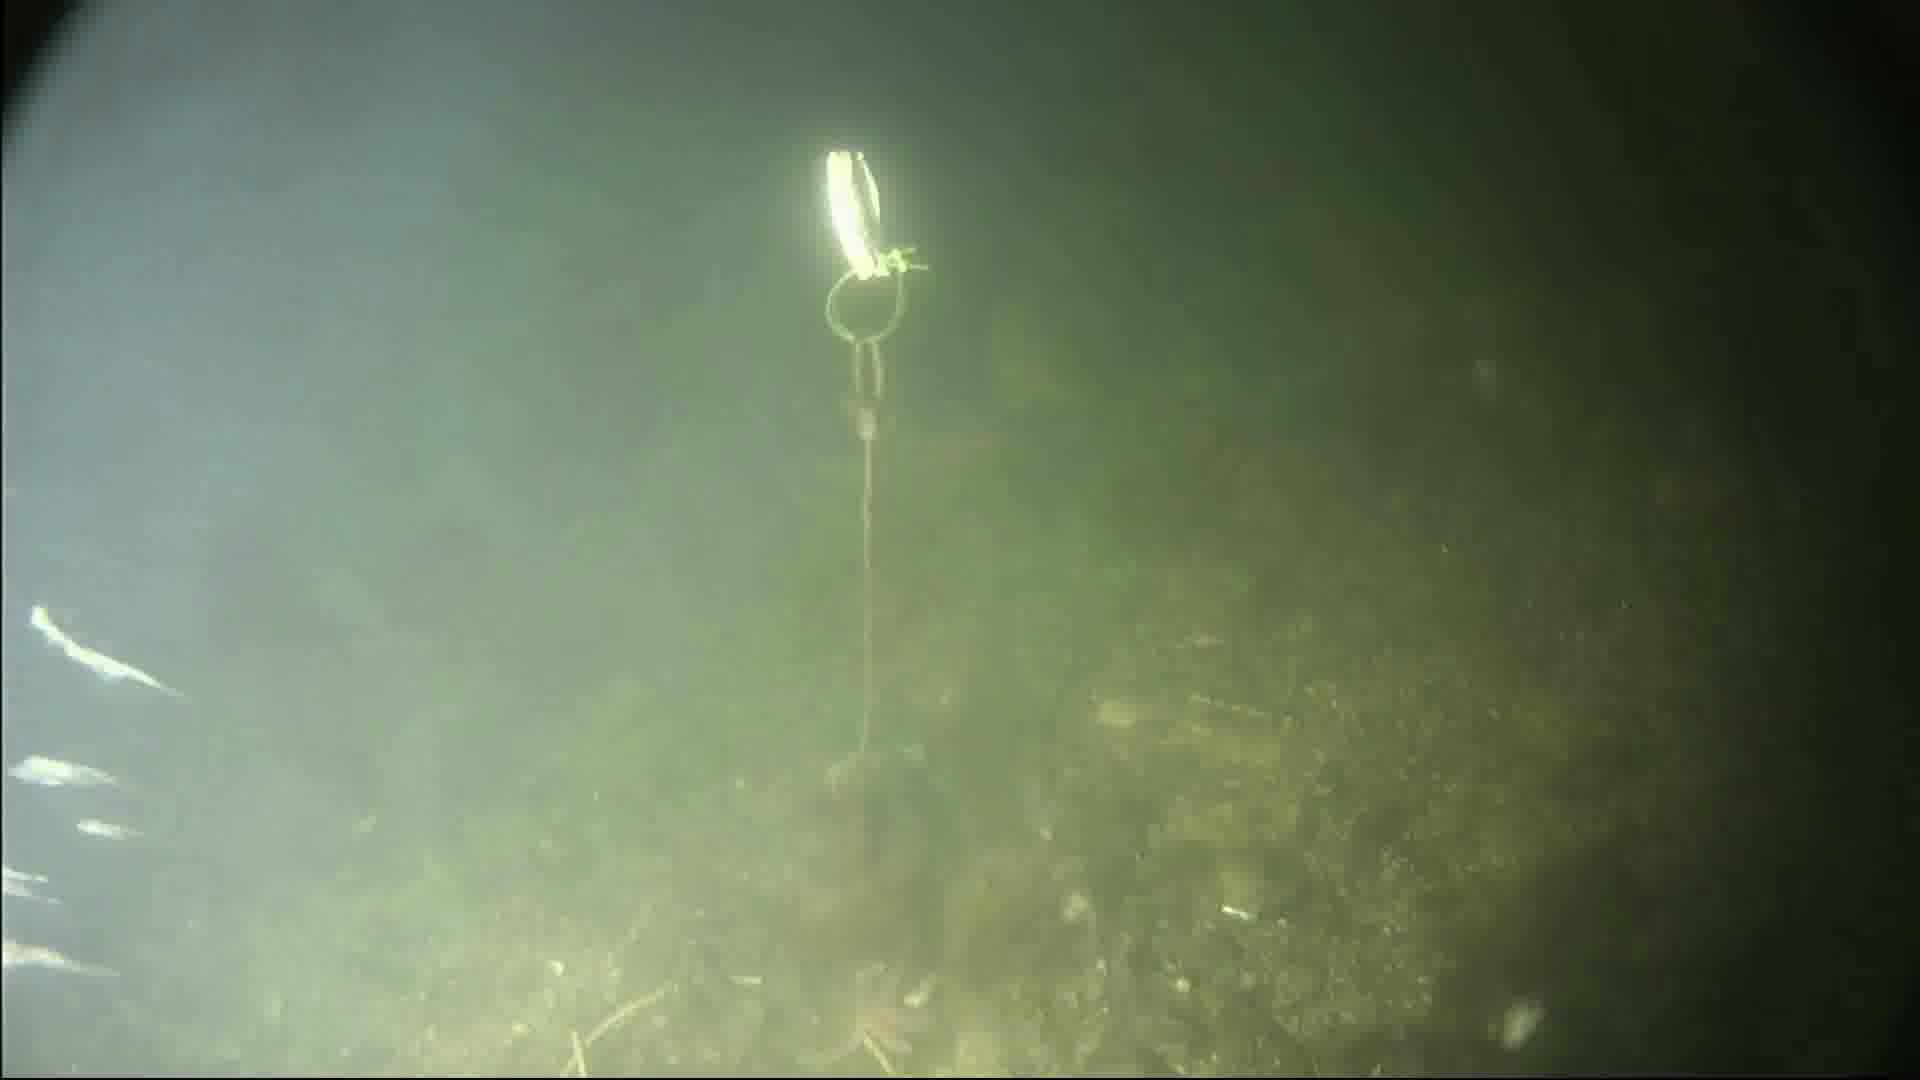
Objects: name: starfish
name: crab
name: small_fish